Frankfurt (Main) Hauptbahnhof

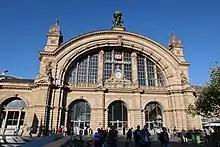
Façade

On 18 August 1888, after only five years of construction, the "Centralbahnhof Frankfurt" (Frankfurt Central Station) was inaugurated. In the next few years, the station district developed to the east of the entrance building and was fully developed by around 1900. Frankfurt Hauptbahnhof was the largest station in Europe until Leipzig Hauptbahnhof was built in 1915.